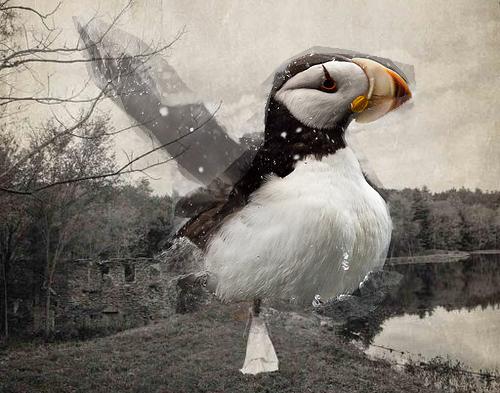
Bird species: Horned_Puffin
Bird type: waterbird
Background: water